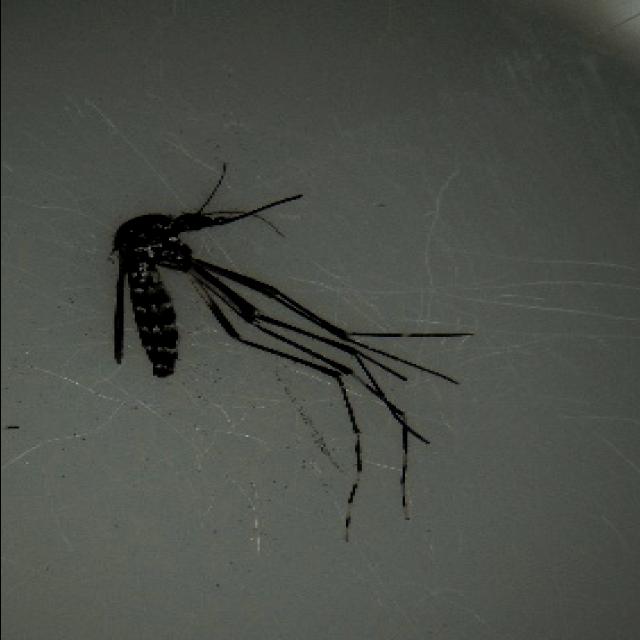
Species: aedes_albopictus